Beaufort War Hospital

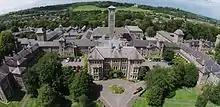
Aerial photograph of the main buildings

Apart from 45 patients who were retained to work the farm, the service departments and the kitchen garden, its patients were evacuated, often with very little notice, to rural asylums in the south-west, some as far afield as Cornwall and Dorset. At War Office expense, three frantic months were spent converting the asylum to house up to 1,460 wounded soldiers. Day rooms and night wards were converted into twenty-four medical and surgical wards. To cope with emergency admissions, corridors were refurbished to provide a further 180 bed spaces. Even the maximum restraint cells were requisitioned for temporary use. Throughout the asylum, rooms were crudely adapted to act as operating theatres, radiography departments and pharmacy stations. Contemporary photographs show, however, that the hospital retained some of its pre-war character, and the wards are strewn with large potted plants and ornate furnishings, though little could disguise the hard deal tables, the flagstone floors and the high windows with their cast-iron glazing bars. Stanley Spencer, the painter who served as a medical orderly in 1915–1916, can be glimpsed in one of these photographs – a diminutive, slightly dishevelled figure in an ill-fitting tunic, surrounded by long avenues of beds, each separated by large, ungainly wooden lockers.